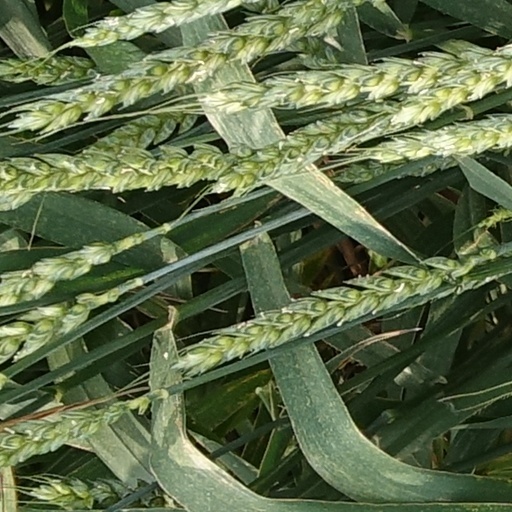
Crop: wheat